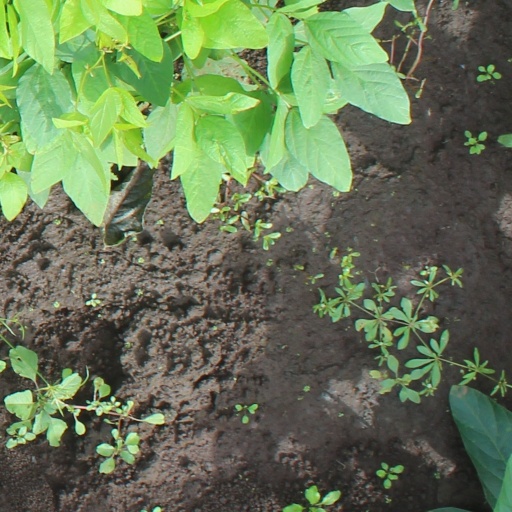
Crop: soybean